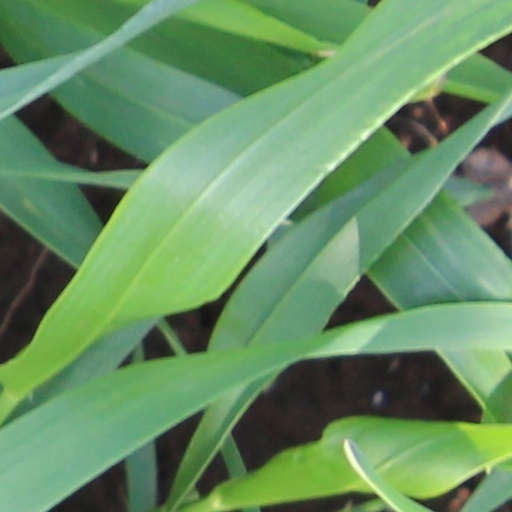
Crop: wheat